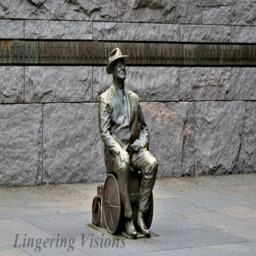
after much controversy this sculpture was added showing politician as disabled .